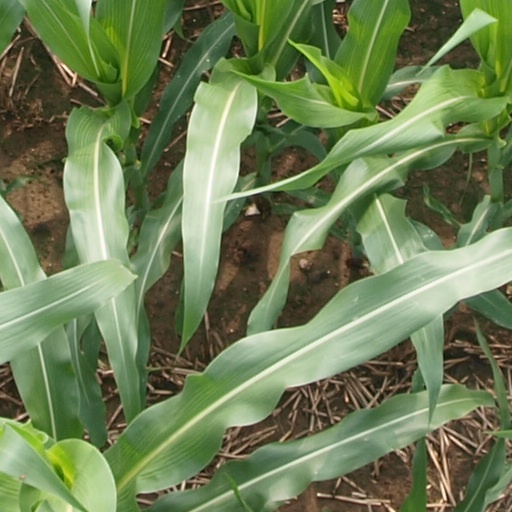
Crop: maize; corn